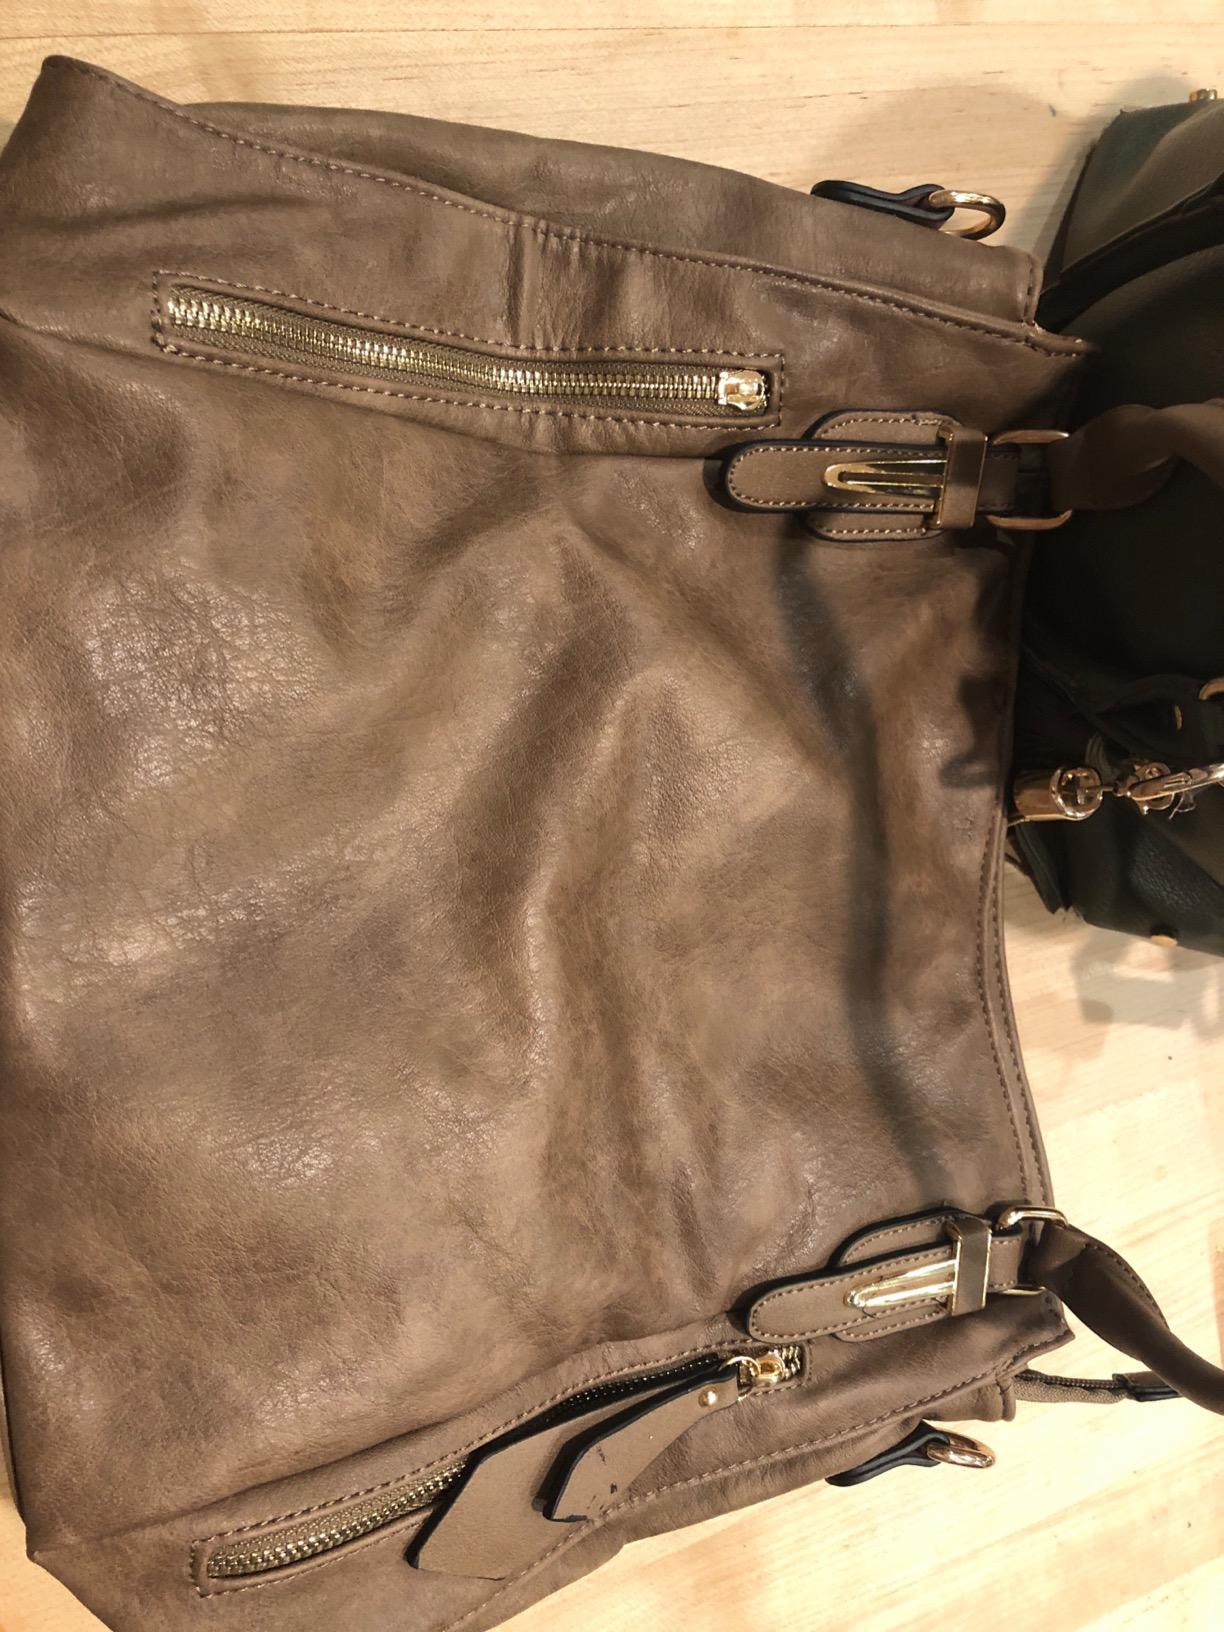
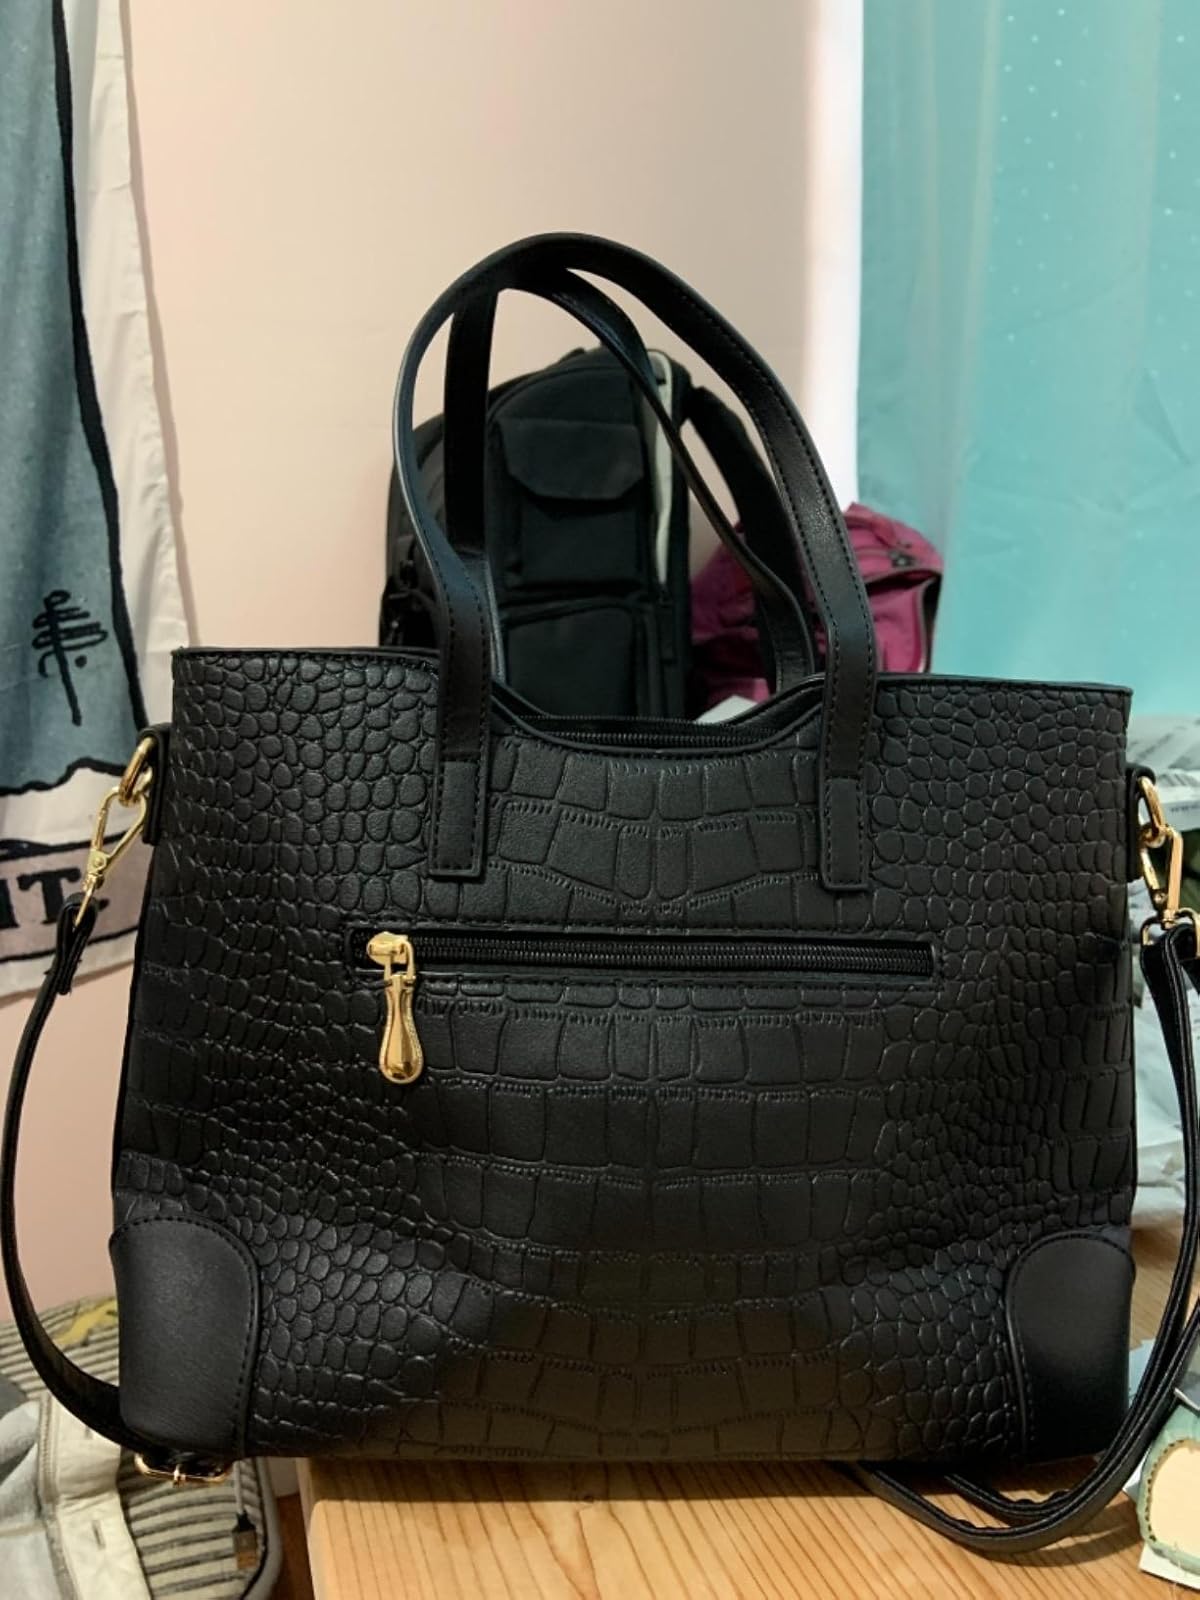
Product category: accessories_handbag
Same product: no